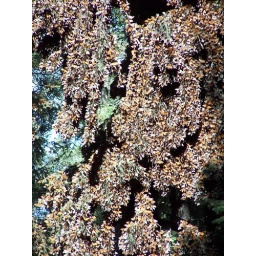
The butterflies hang in the trees en masse to keep warm.